Gunerius Pettersen (1826–1892)

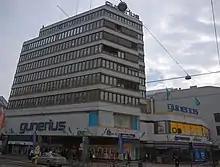
Gunerius Shoppingsenter.

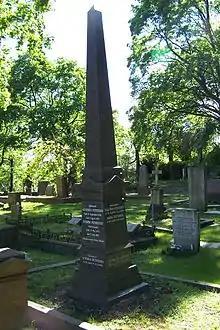
Monument in Vår Frelsers gravlund to Gunerius Pettersen, his wife and several descendants.

Gunerius Pettersen (18 September 1826 – 2 April 1892) was a Norwegian businessperson. He founded the company Gunerius Pettersen, today named Gunerius Shoppingsenter.